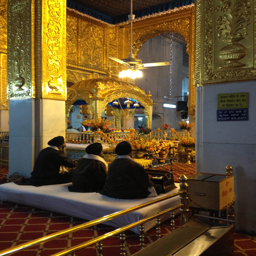
type of place of worship , where we visited on sunday , during their worship time .